Wingtip vortices

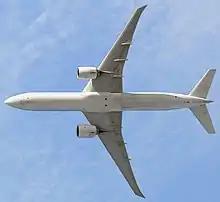
Modern airliners often feature slender wings and wingtip devices

Wingtip vortices are associated with induced drag, an unavoidable consequence of three-dimensional lift generation. The rotary motion of the air within the shed wingtip vortices (sometimes described as a "leakage") reduces the effective angle of attack of the air on the wing.